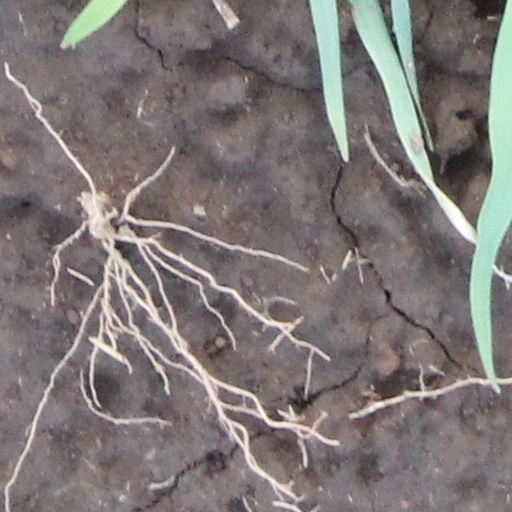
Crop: wheat